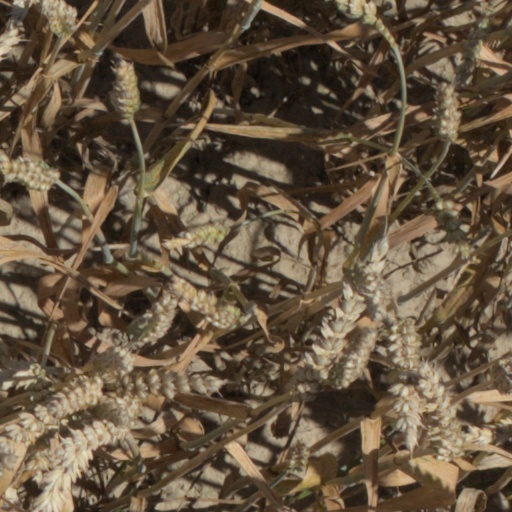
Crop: wheat